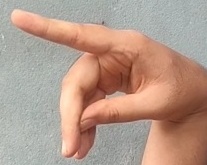
ASL sign: P